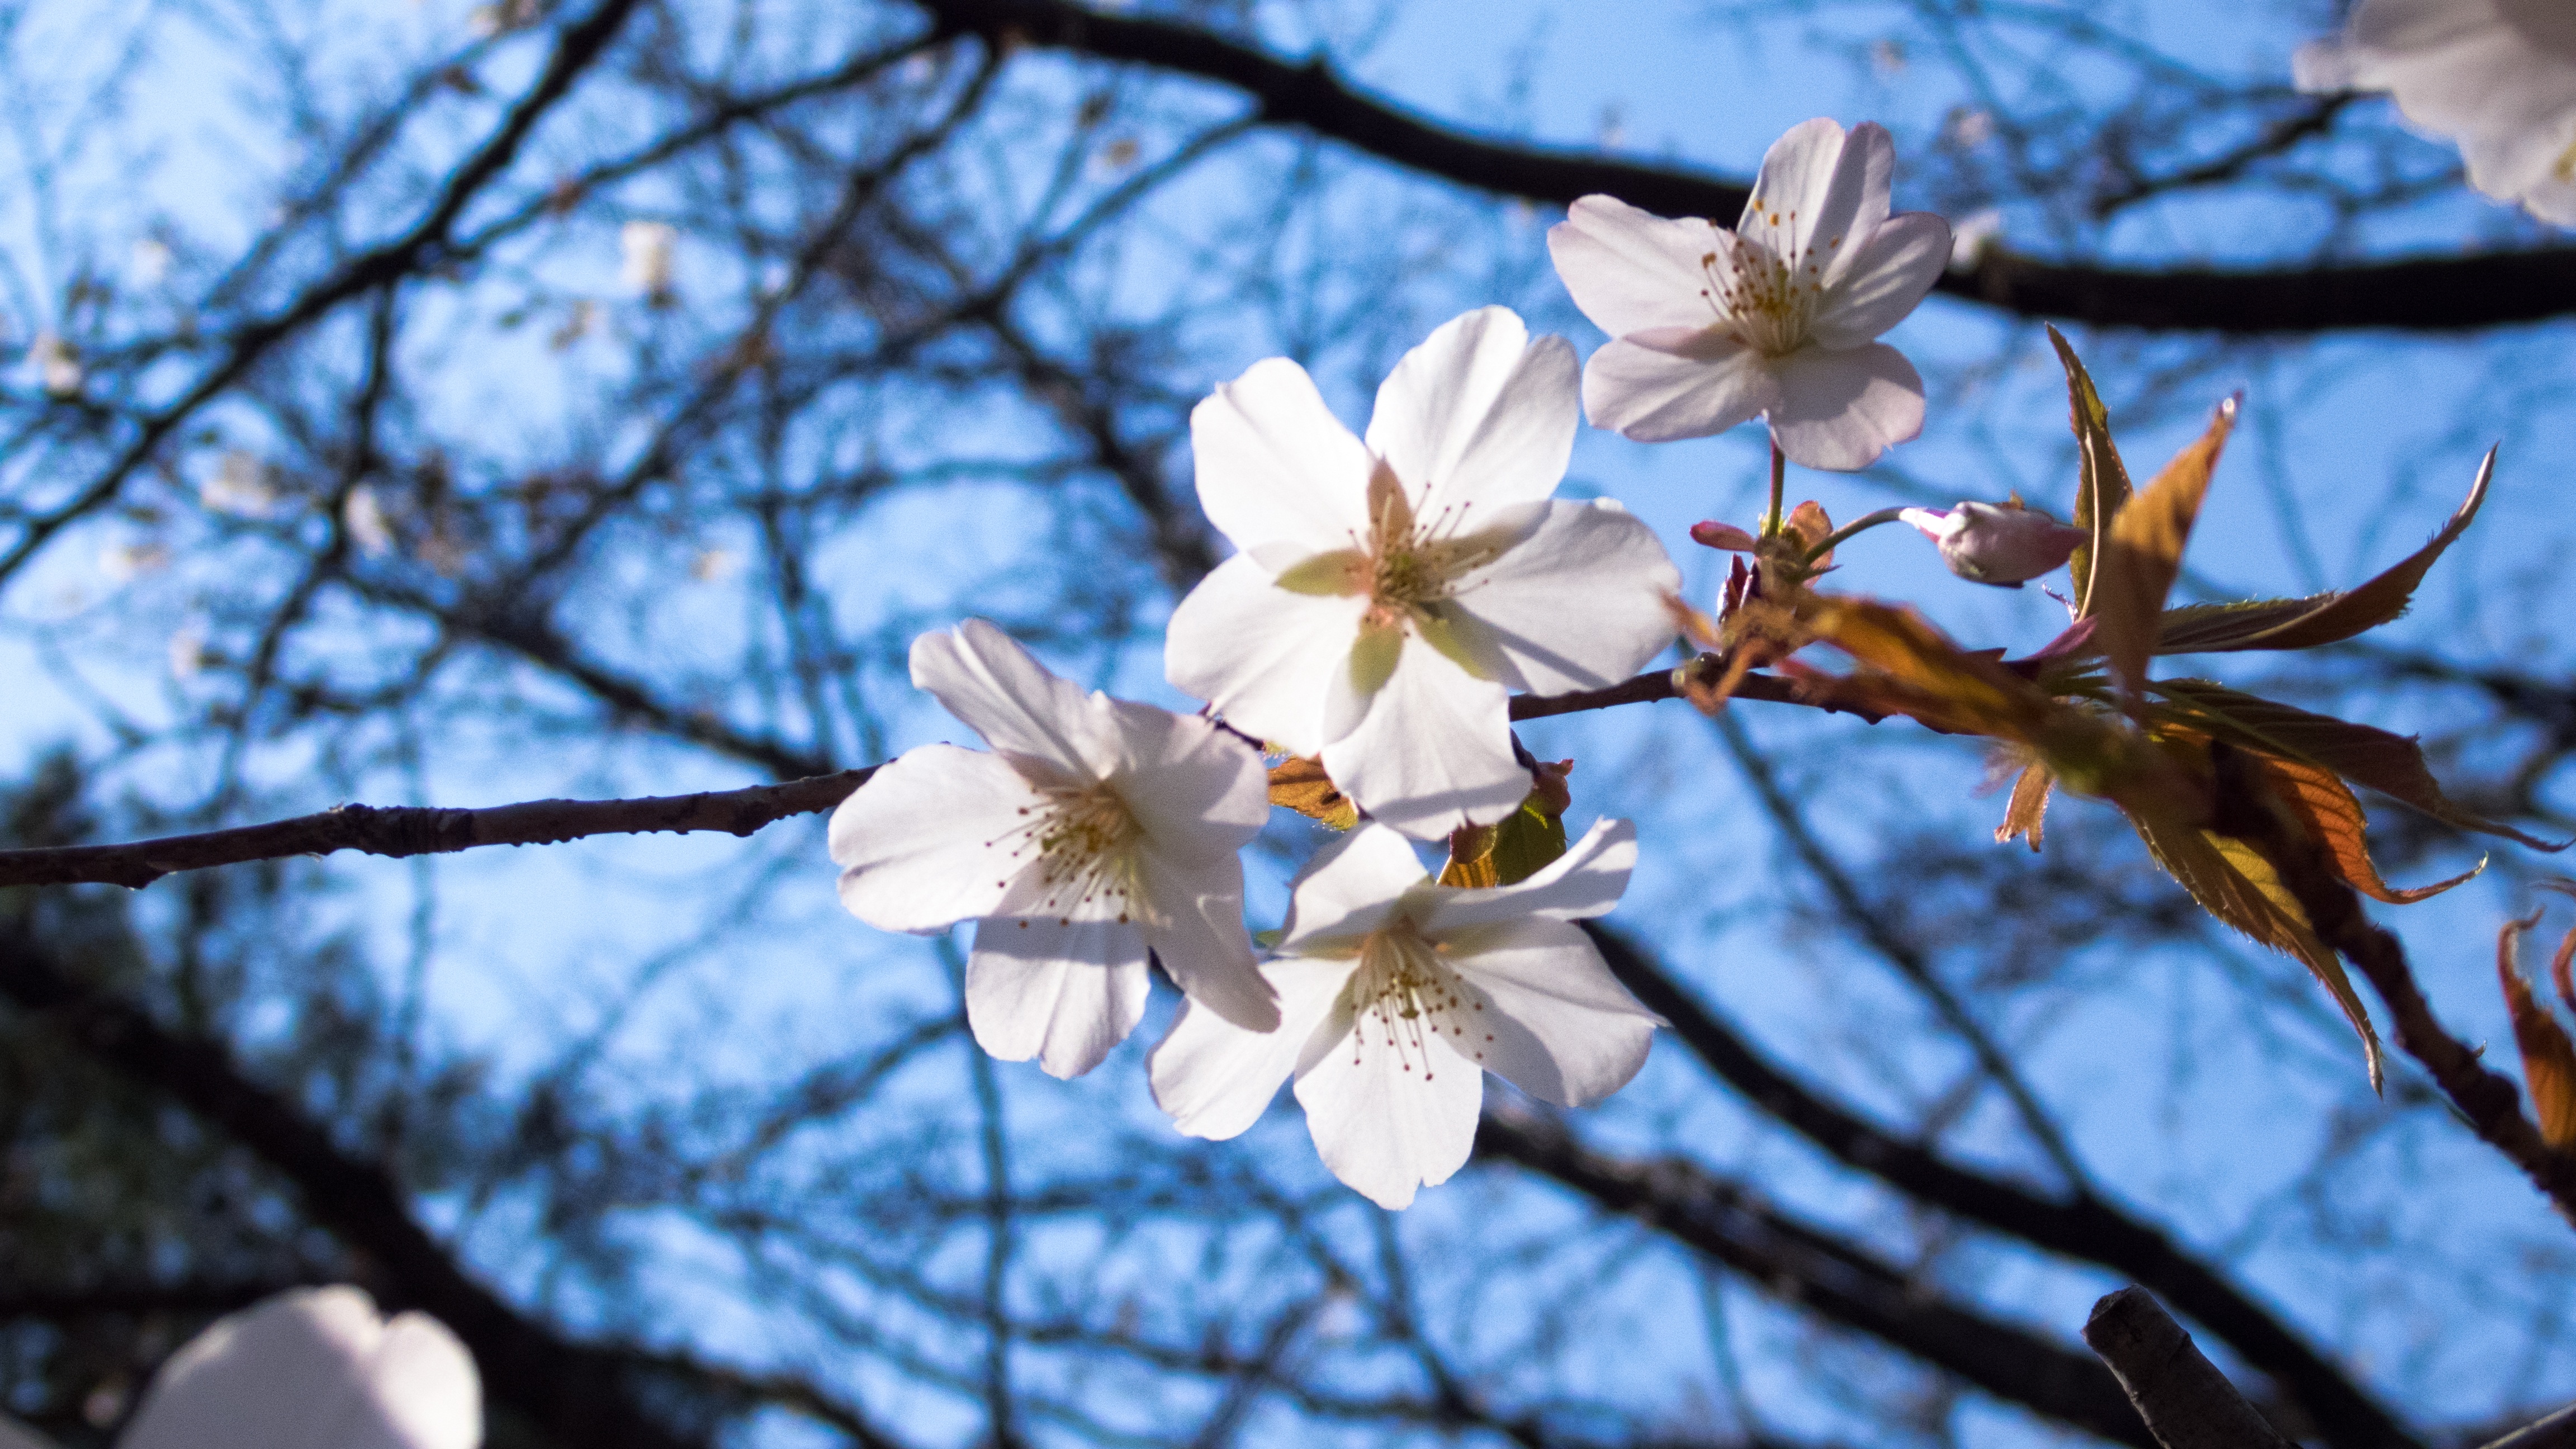
tree, nature, branch, blossom, plant, sunlight, flower, petal, spring, produce, botany, flora, season, cherry blossom, spring flowers, cherry, macro photography, flowering plant, cherry tree